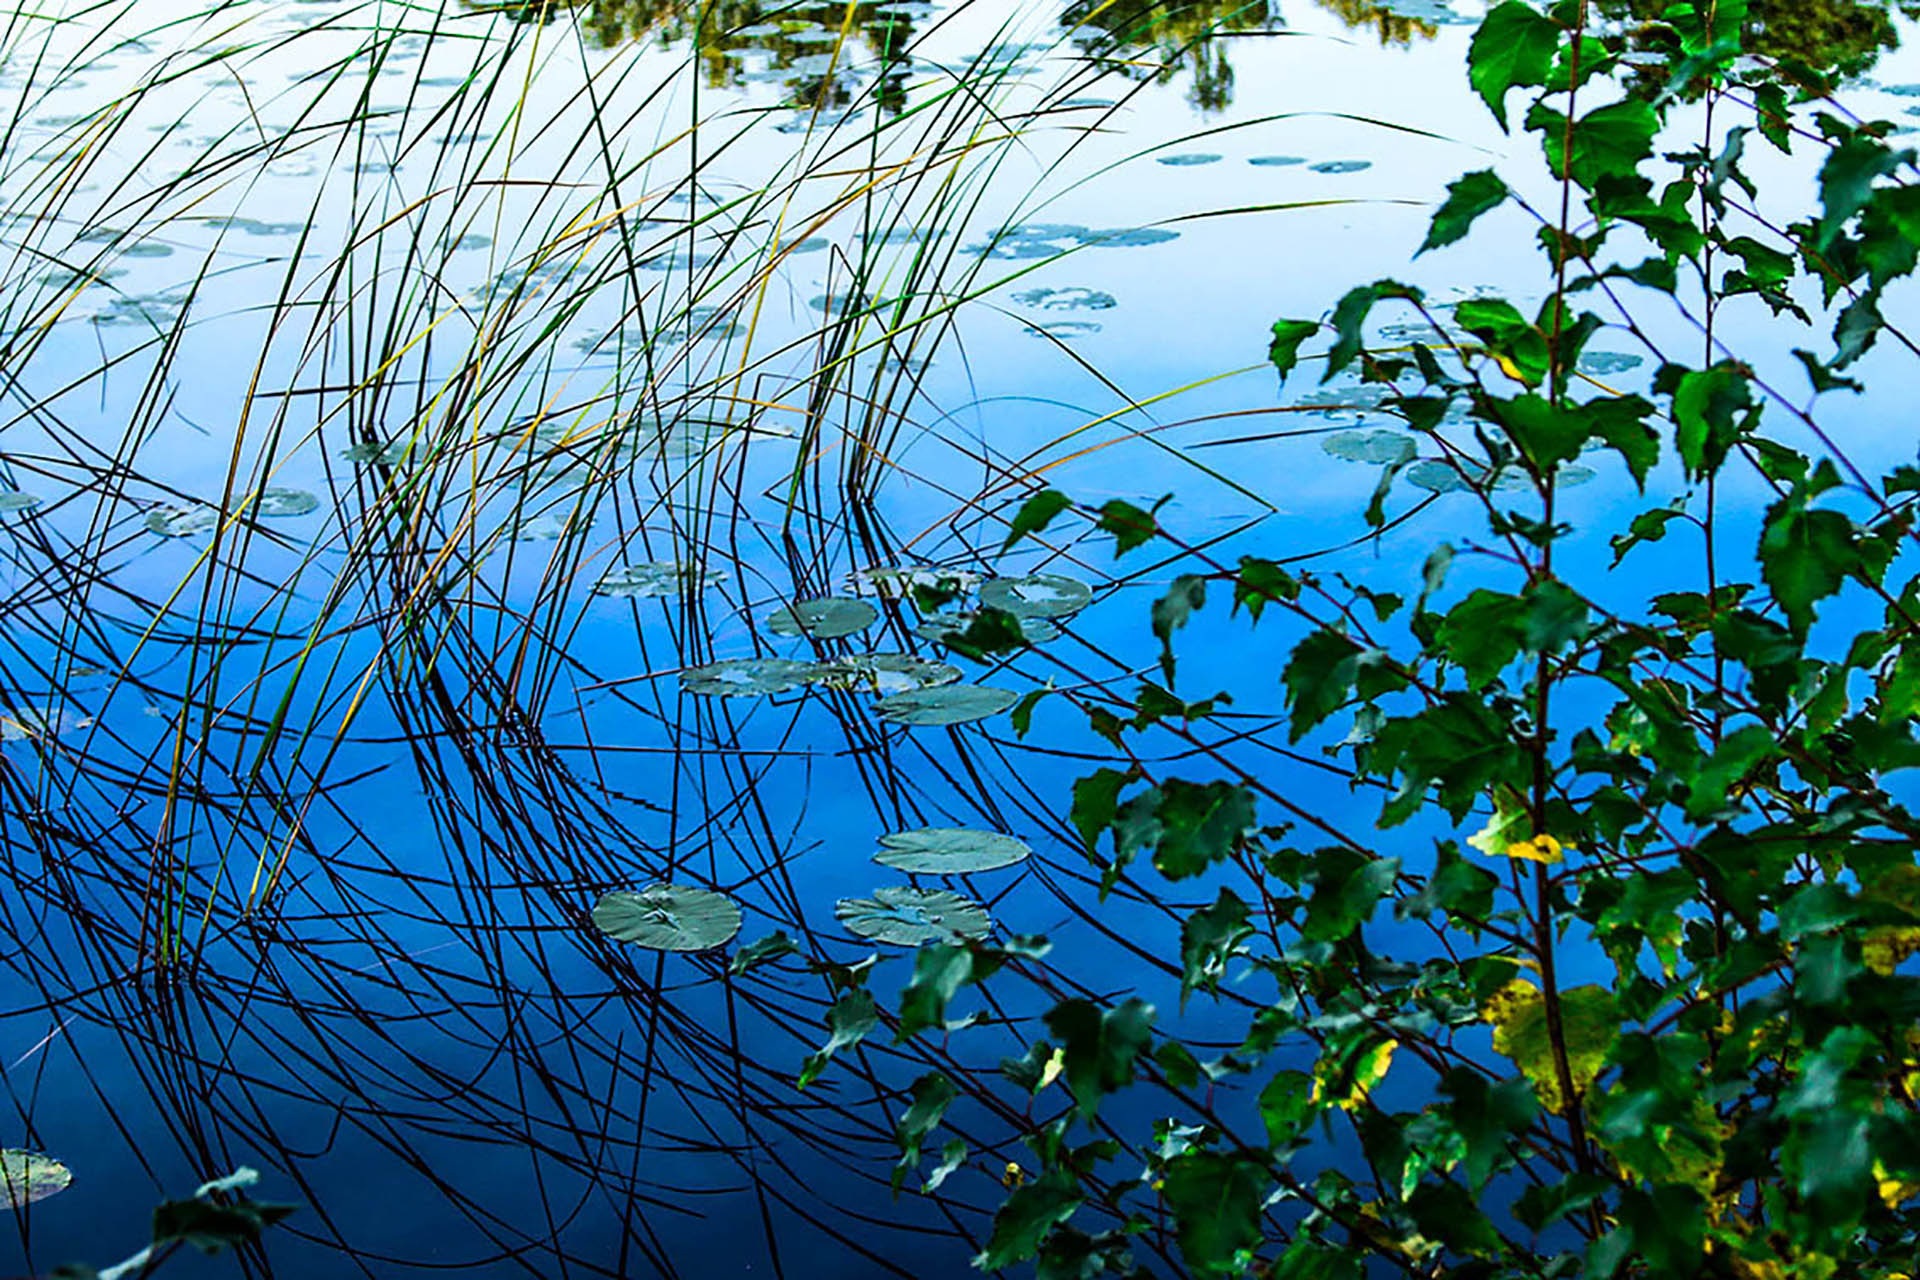
tree, water, nature, branch, sky, sunlight, leaf, flower, atmosphere, pond, green, scenic, botany, rest, mood, silent, ecosystem, atmospheric, water reflection